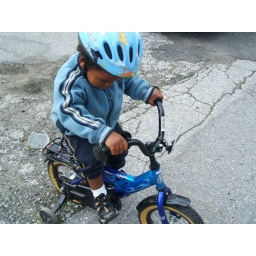
Out riding the bike by the road... Don't ever cross that white lane!!